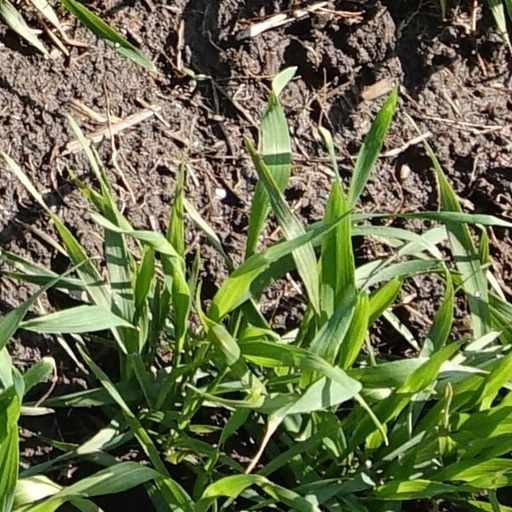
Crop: wheat